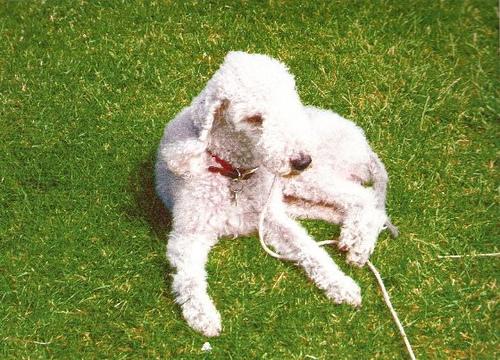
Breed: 214-n000033-Bedlington_terrier